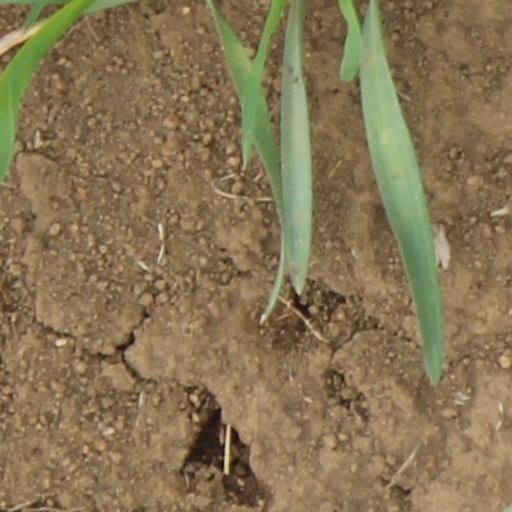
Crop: wheat